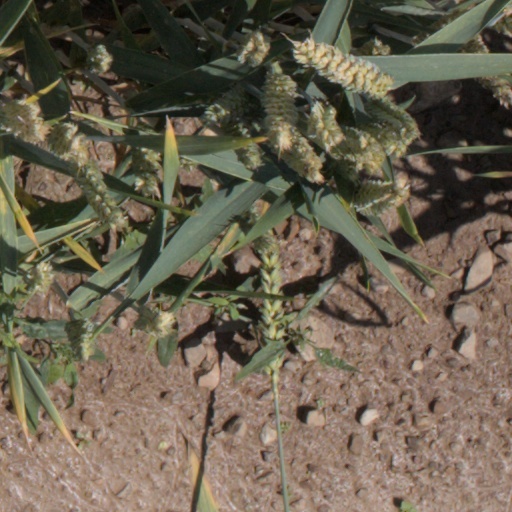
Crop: wheat